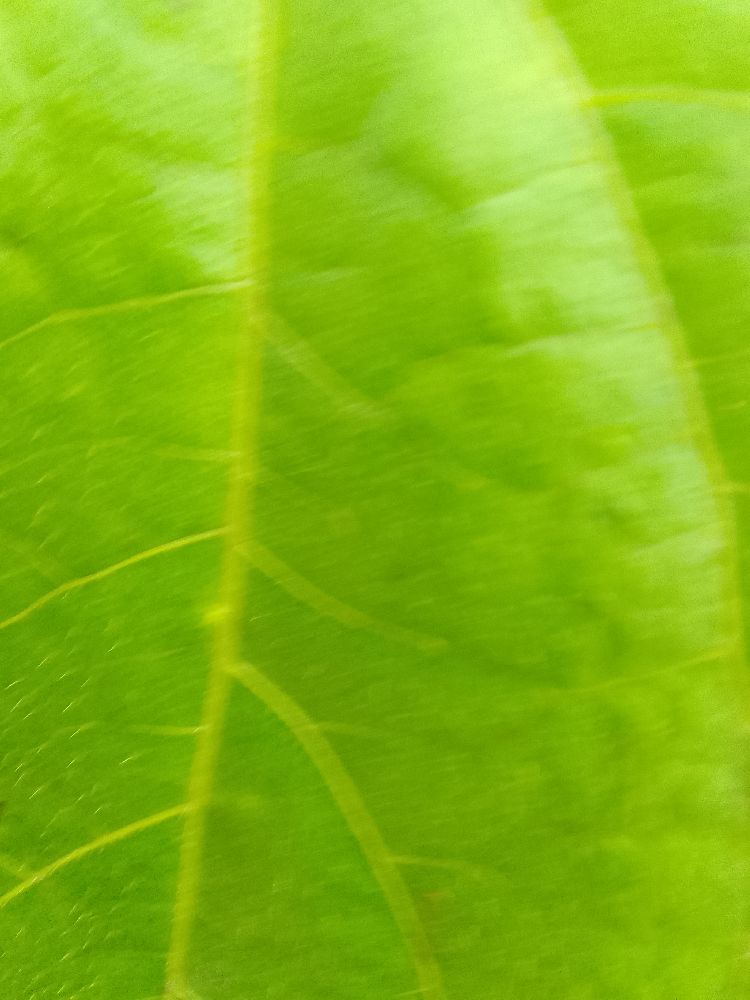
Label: healthy